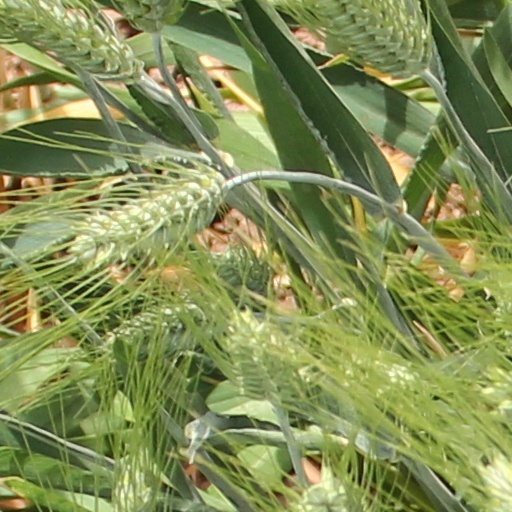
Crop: wheat